Brookfield Theatre for the Arts

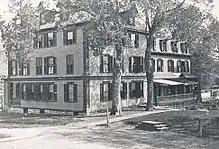
The Curtis School for Boys, as seen in 1883

In 1883, the Curtis School for Boys opened in Brookfield, Connecticut, after relocating from the town of Bethlehem, Connecticut.